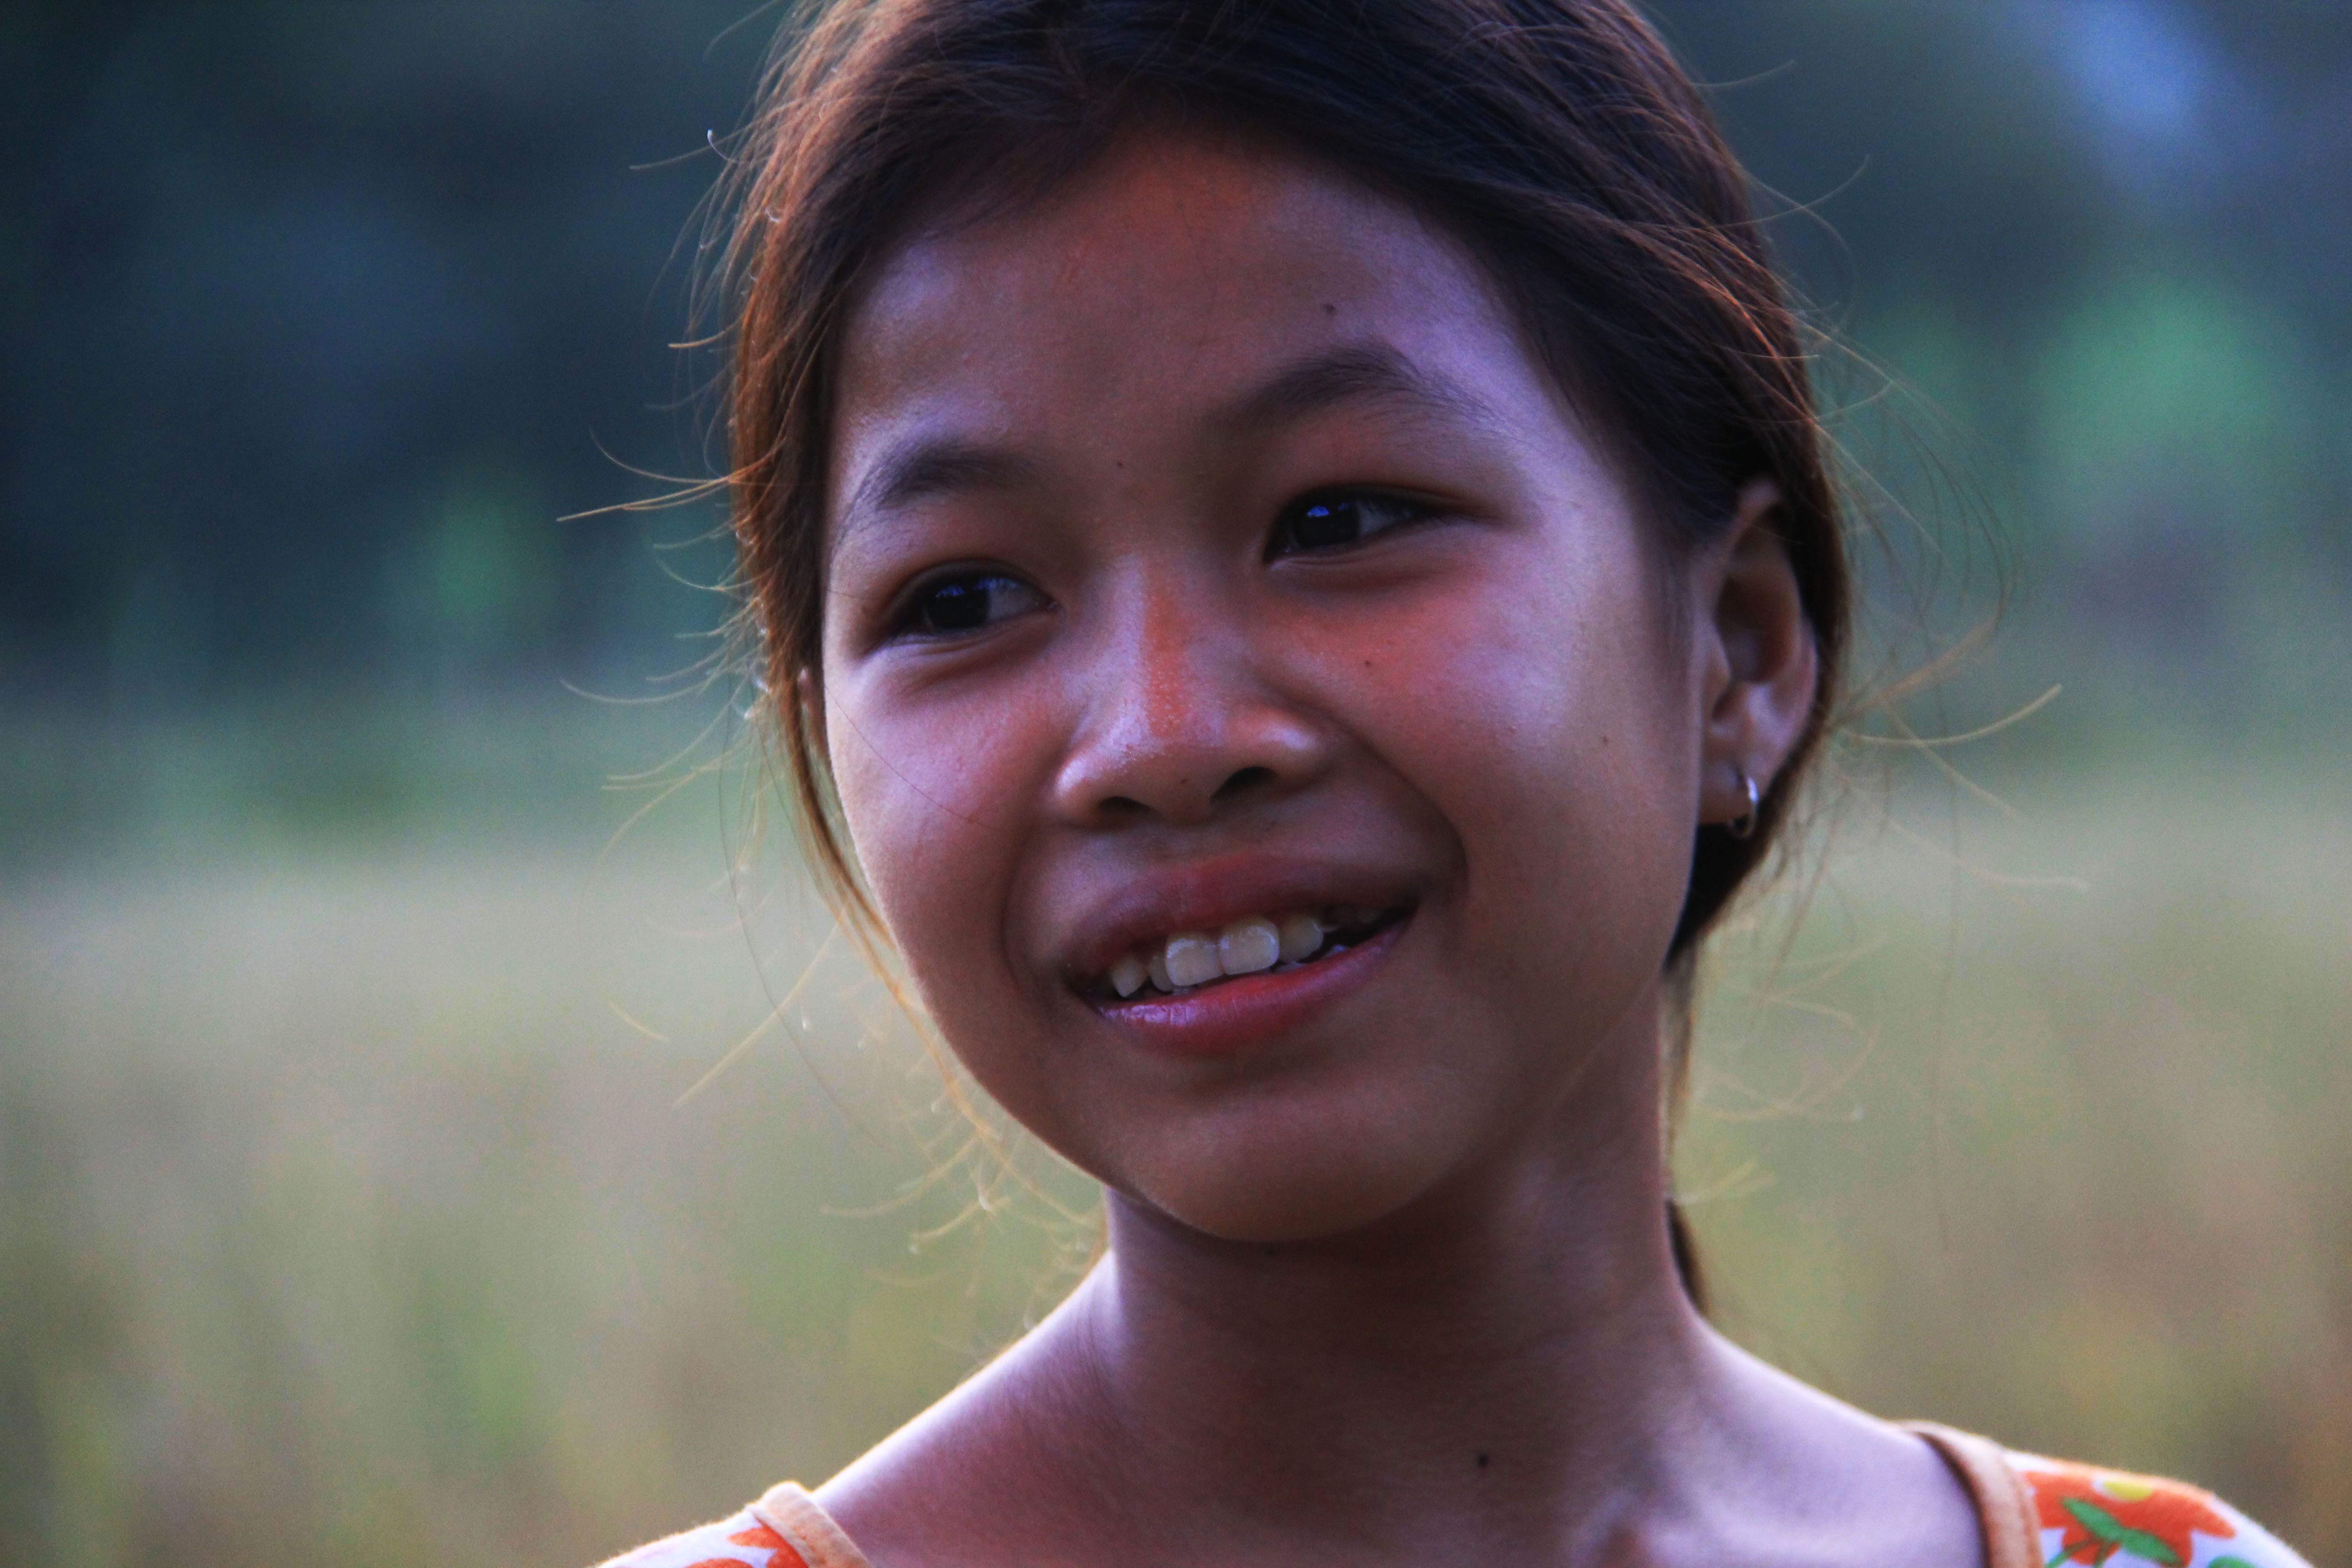
person, girl, woman, hair, cute, female, brunette, portrait, young, child, human, facial expression, smile, close up, cheerful, face, nose, happy, eye, head, skin, beauty, joy, expression, blond, laughter, laos, attractive, emotion, glamour, beautiful girl, beauty girl, cute girl, portrait photography